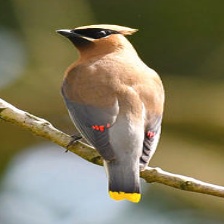
Species: CEDAR WAXWING
Scientific name: BOMBYCILLA CEDRORUM